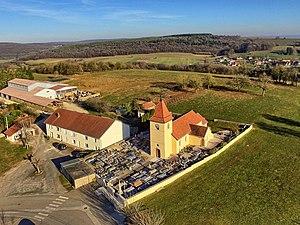
L'église de Recologne-lès-Rioz
Recologne-lès-Rioz est une commune française située dans le département de la Haute-Saône, en région Bourgogne-Franche-Comté.